New Tales from the Mountain

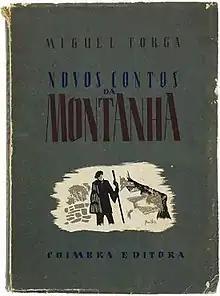
First edition (publ. Coimbra Editora)

New Tales from the Mountain is a short story collection written by the Portuguese writer Miguel Torga and published in 1944.